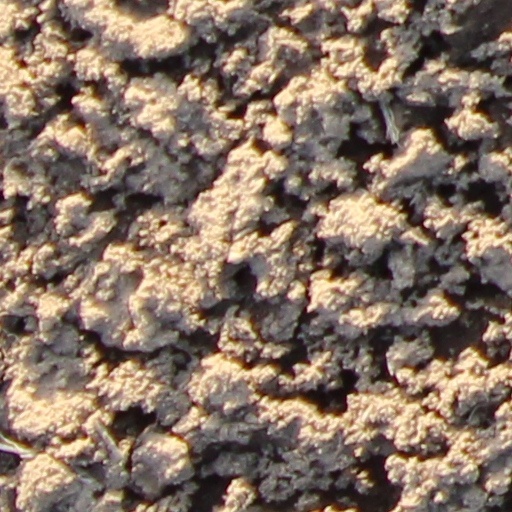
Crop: wheat